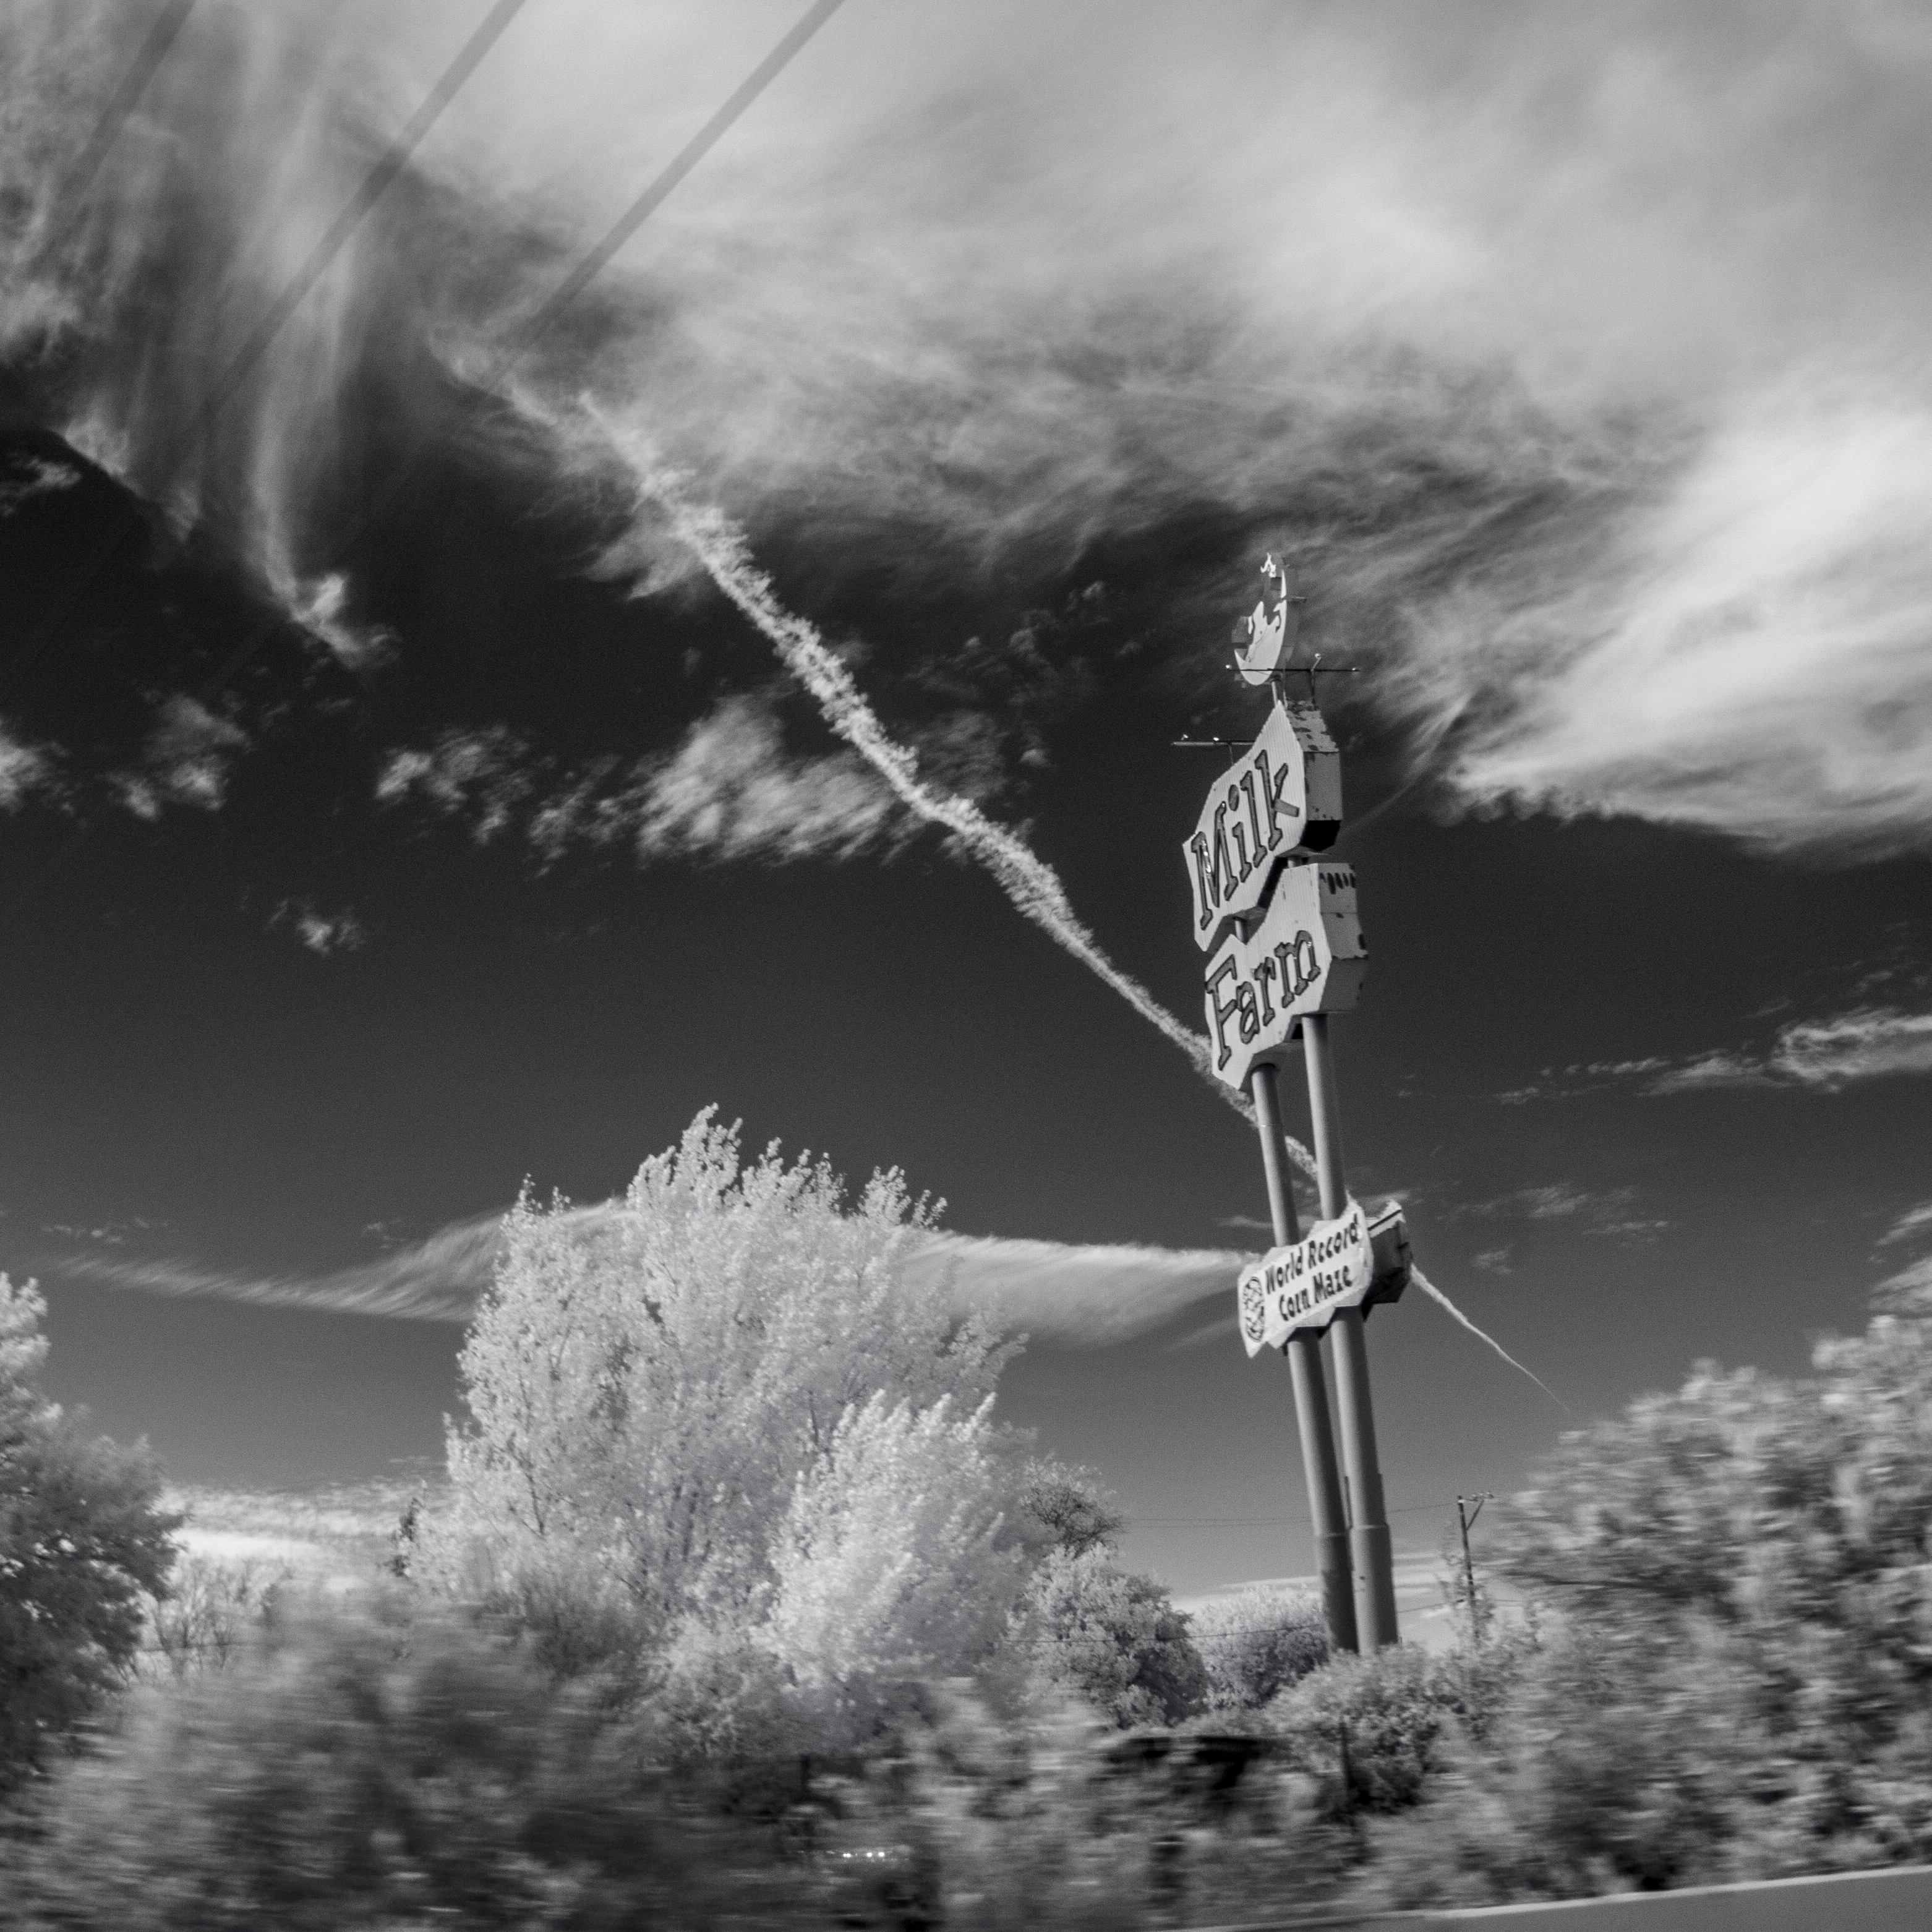
landscape, tree, nature, grass, snow, winter, cloud, black and white, sky, white, photography, sunlight, wind, frost, square, weather, darkness, black, monochrome, bw, clouds, ir, solano, infrared, 720nm, dixon, milkfarm, convertedircamera, monochrome photography, atmospheric phenomenon, atmosphere of earth